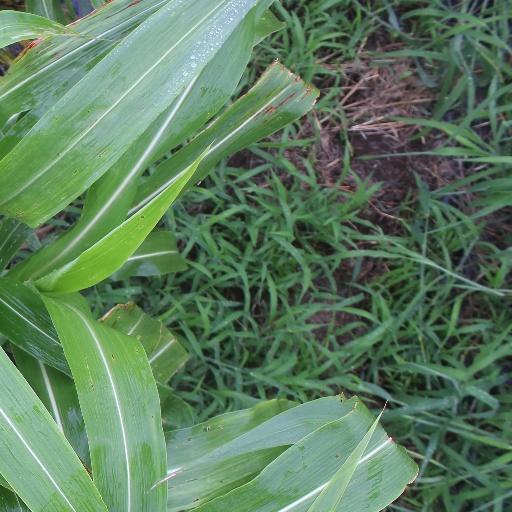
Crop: sorghum